Taweesin Visanuyothin

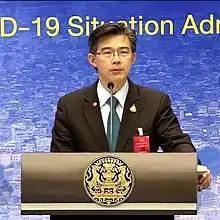
Taweesin in Press Conference, 2020

Taweesin Visanuyothin (born 11 June 1965) is a Thai psychiatrist. He is widely noted for performing the duties of spokesperson for the Ministry of Public Health and the Center for the COVID-19 Situation Administration (CCSA) which gives brief daily summaries of the COVID-19 situation in Thailand.